Ramazanoğlu Hall

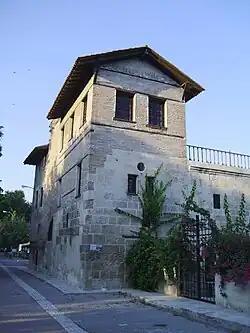

Ramazanoğlu Hall is the old government residence of the Ramadanids located in Adana. Currently used as a cultural center, it is one of the oldest examples of a mansion in Turkey. Located southeast of the Ulu Camii, it was the Harem of the Ramadanid family and besides being a fine expression of modesty of the emirate, it is also an important work resembling the Mamluk mansions of Egypt.